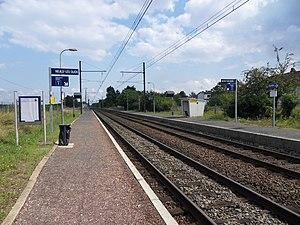
La gare ferroviaire de Gare_Neuilly-lès-Dijon, Côte-d'Or, France. Vue en direction de Dole
La gare de Neuilly-lès-Dijon est une gare ferroviaire française fermée située sur le territoire de la commune de Neuilly-lès-Dijon, dans le département de la Côte-d'Or, en région Bourgogne-Franche-Comté.